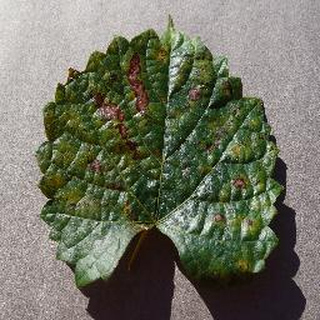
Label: grape_esca_black_measles